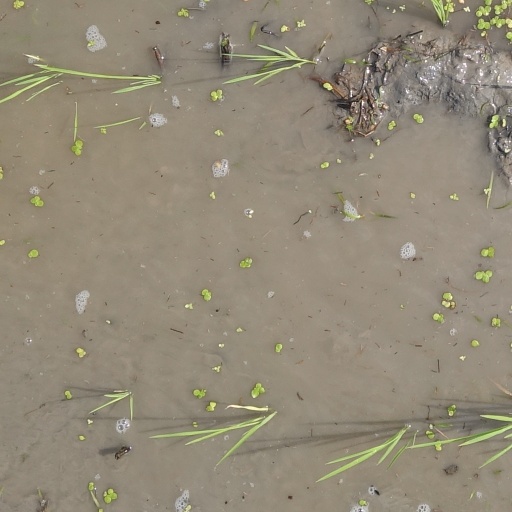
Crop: rice